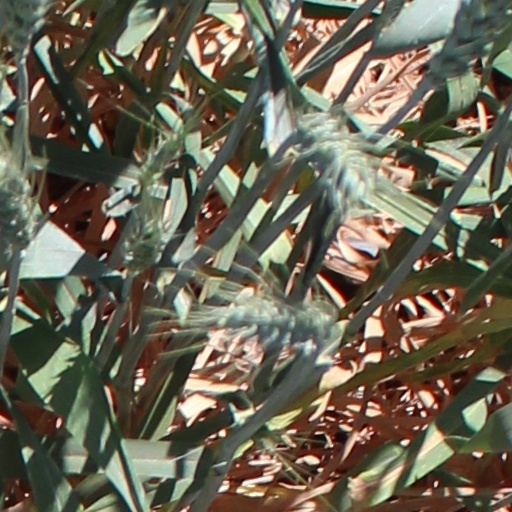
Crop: wheat